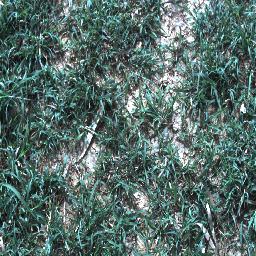
Label: negative